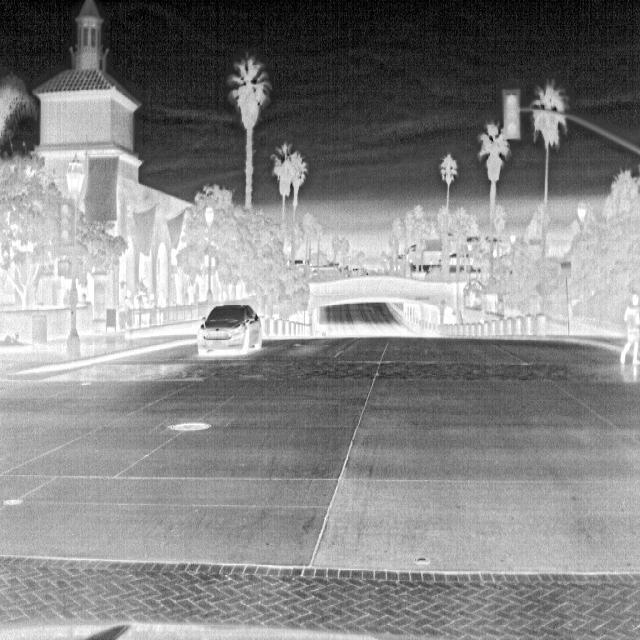
Detected objects:
label: person
label: person
label: person
label: person
label: person